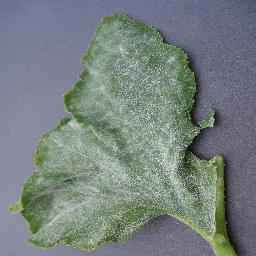
Label: Squash___Powdery_mildew